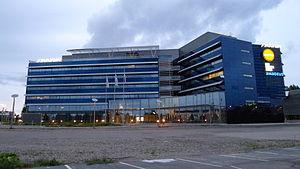
Pekka Juhani Helin est un architecte finlandais.